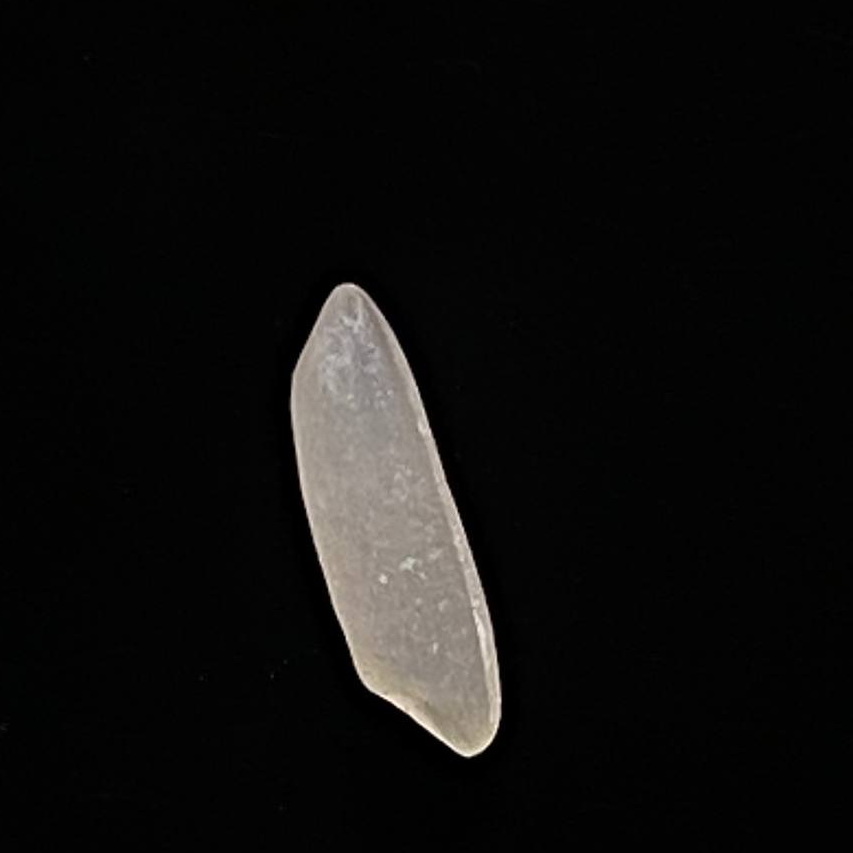
Rice variety: Shampakatari